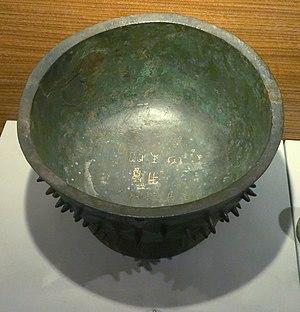
Gui, vase rituel. Inscription au fond du vase. Bronze, H. 16, D. 25 cm. Fin de la dynastie Shang, XIe siècle avant l'ère commune. Musée des arts asiatiques de Toulon. Don Morrazani 1986. Inv. 986.9.144.
Le musée des arts asiatiques est situé dans la villa « Jules Verne » à Toulon et abrite des collections d'arts asiatiques présentées par origine géographique. Le musée a été inauguré en 2001. Les pièces du musée proviennent dans leur majorité de legs à la ville de Toulon.